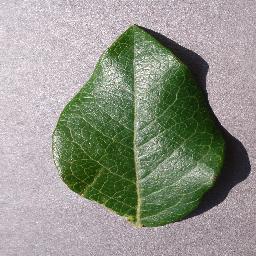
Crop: blueberry
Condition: healthy